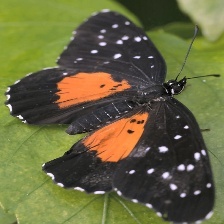
Species: CRIMSON PATCH